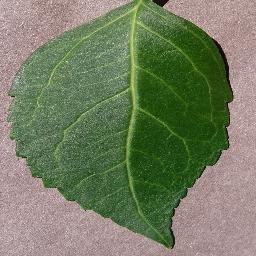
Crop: cherry
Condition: (including_sour)_healthy